History of the Czech lands

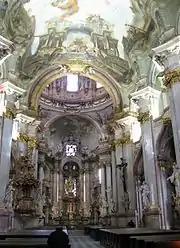
Baroque St. Nicholas Church in Malá Strana, built between 1704 and 1755

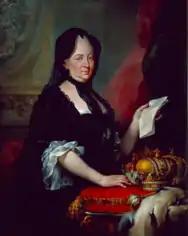
Empress Maria Theresa (reignet 1740–1780)

He was succeeded by his cousin Ferdinand II, Archduke of Austria. The Diets of Bohemia confirmed Ferdinand's position as Matthias' successor only after he had promised to respect the Letter of Majesty – a document granting religious freedoms, signed by Rudolf II. eight years earlier. Ferdinand II did not share the religious benevolence of his predecessors. A year after he was crowned, he prohibited the construction of Protestant ecclesial buildings on royal land. That led to protests among the Protestant nobility – who saw it as a violation of the Letter of Majesty – and the Second Defenestration of Prague in 1618, which sparked the conflict that would become the Thirty Years' War. The revolting Bohemian estates then chose Frederick V of Palatinate as their new king and gathered an army in preparation of war. They were joined by Lutheran nobility in Austria. Ferdinand II asked his Spanish relative Philip III for help. Spanish army in the Netherlands made sure forces of Protestant Union could not join the revolt happening in the Lands of the Bohemian Crown and in Austria. After dealing with the Austrian rebels, Ferdinand II decisively defeated Frederick V at the Battle of White Mountain, near Prague. Widespread confiscation of property followed, which was then sold to loyal nobles, often of foreign origin. Ferdinand II also had the 27 leaders of the revolt publicly beheaded and strengthened the royal power over the estates. The Lands of the Bohemian Crown and especially Silesia were some of the territories that were hit the hardest by the devastating Thirty Years' War. The war continued even after Ferdinand II's death during the reign of Ferdinand III.